Mickey Kreitner

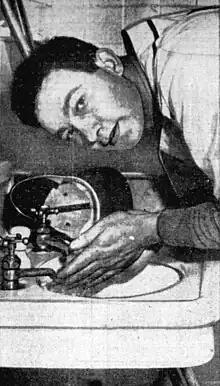
Kreitner, circa 1945

Albert Joseph "Mickey" Kreitner (October 10, 1922 – March 6, 2003) was a Major League Baseball catcher who played for the Chicago Cubs during the 1943 and 1944 seasons. Listed at 6' 3", 190 lb., he batted and threw right handed.